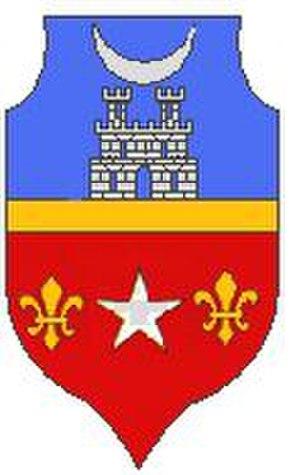
Illustre et ancienne famille du Comté de Nice qui doit son nom au quartier d'Ongran, là où la famille résida, en exerçant sa juridiction sur les terres environnantes, de la fin du XIᵉ siècle aux environs de 1400.